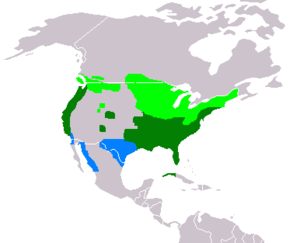
Répartition géographique de
Cette liste de la faune française regroupe les espèces de Galloanserae peuplant la France métropolitaine.
Le Canard carolin ou Canard branchu, est l'une des deux espèces du genre Aix. Il doit son nom à la Caroline, États des États-Unis où les premiers spécimens furent capturés.